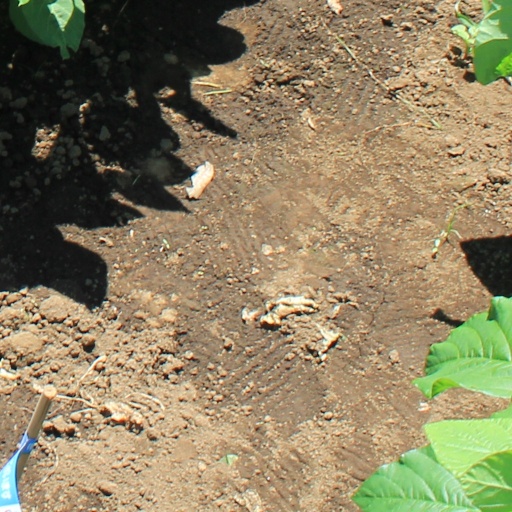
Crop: soybean